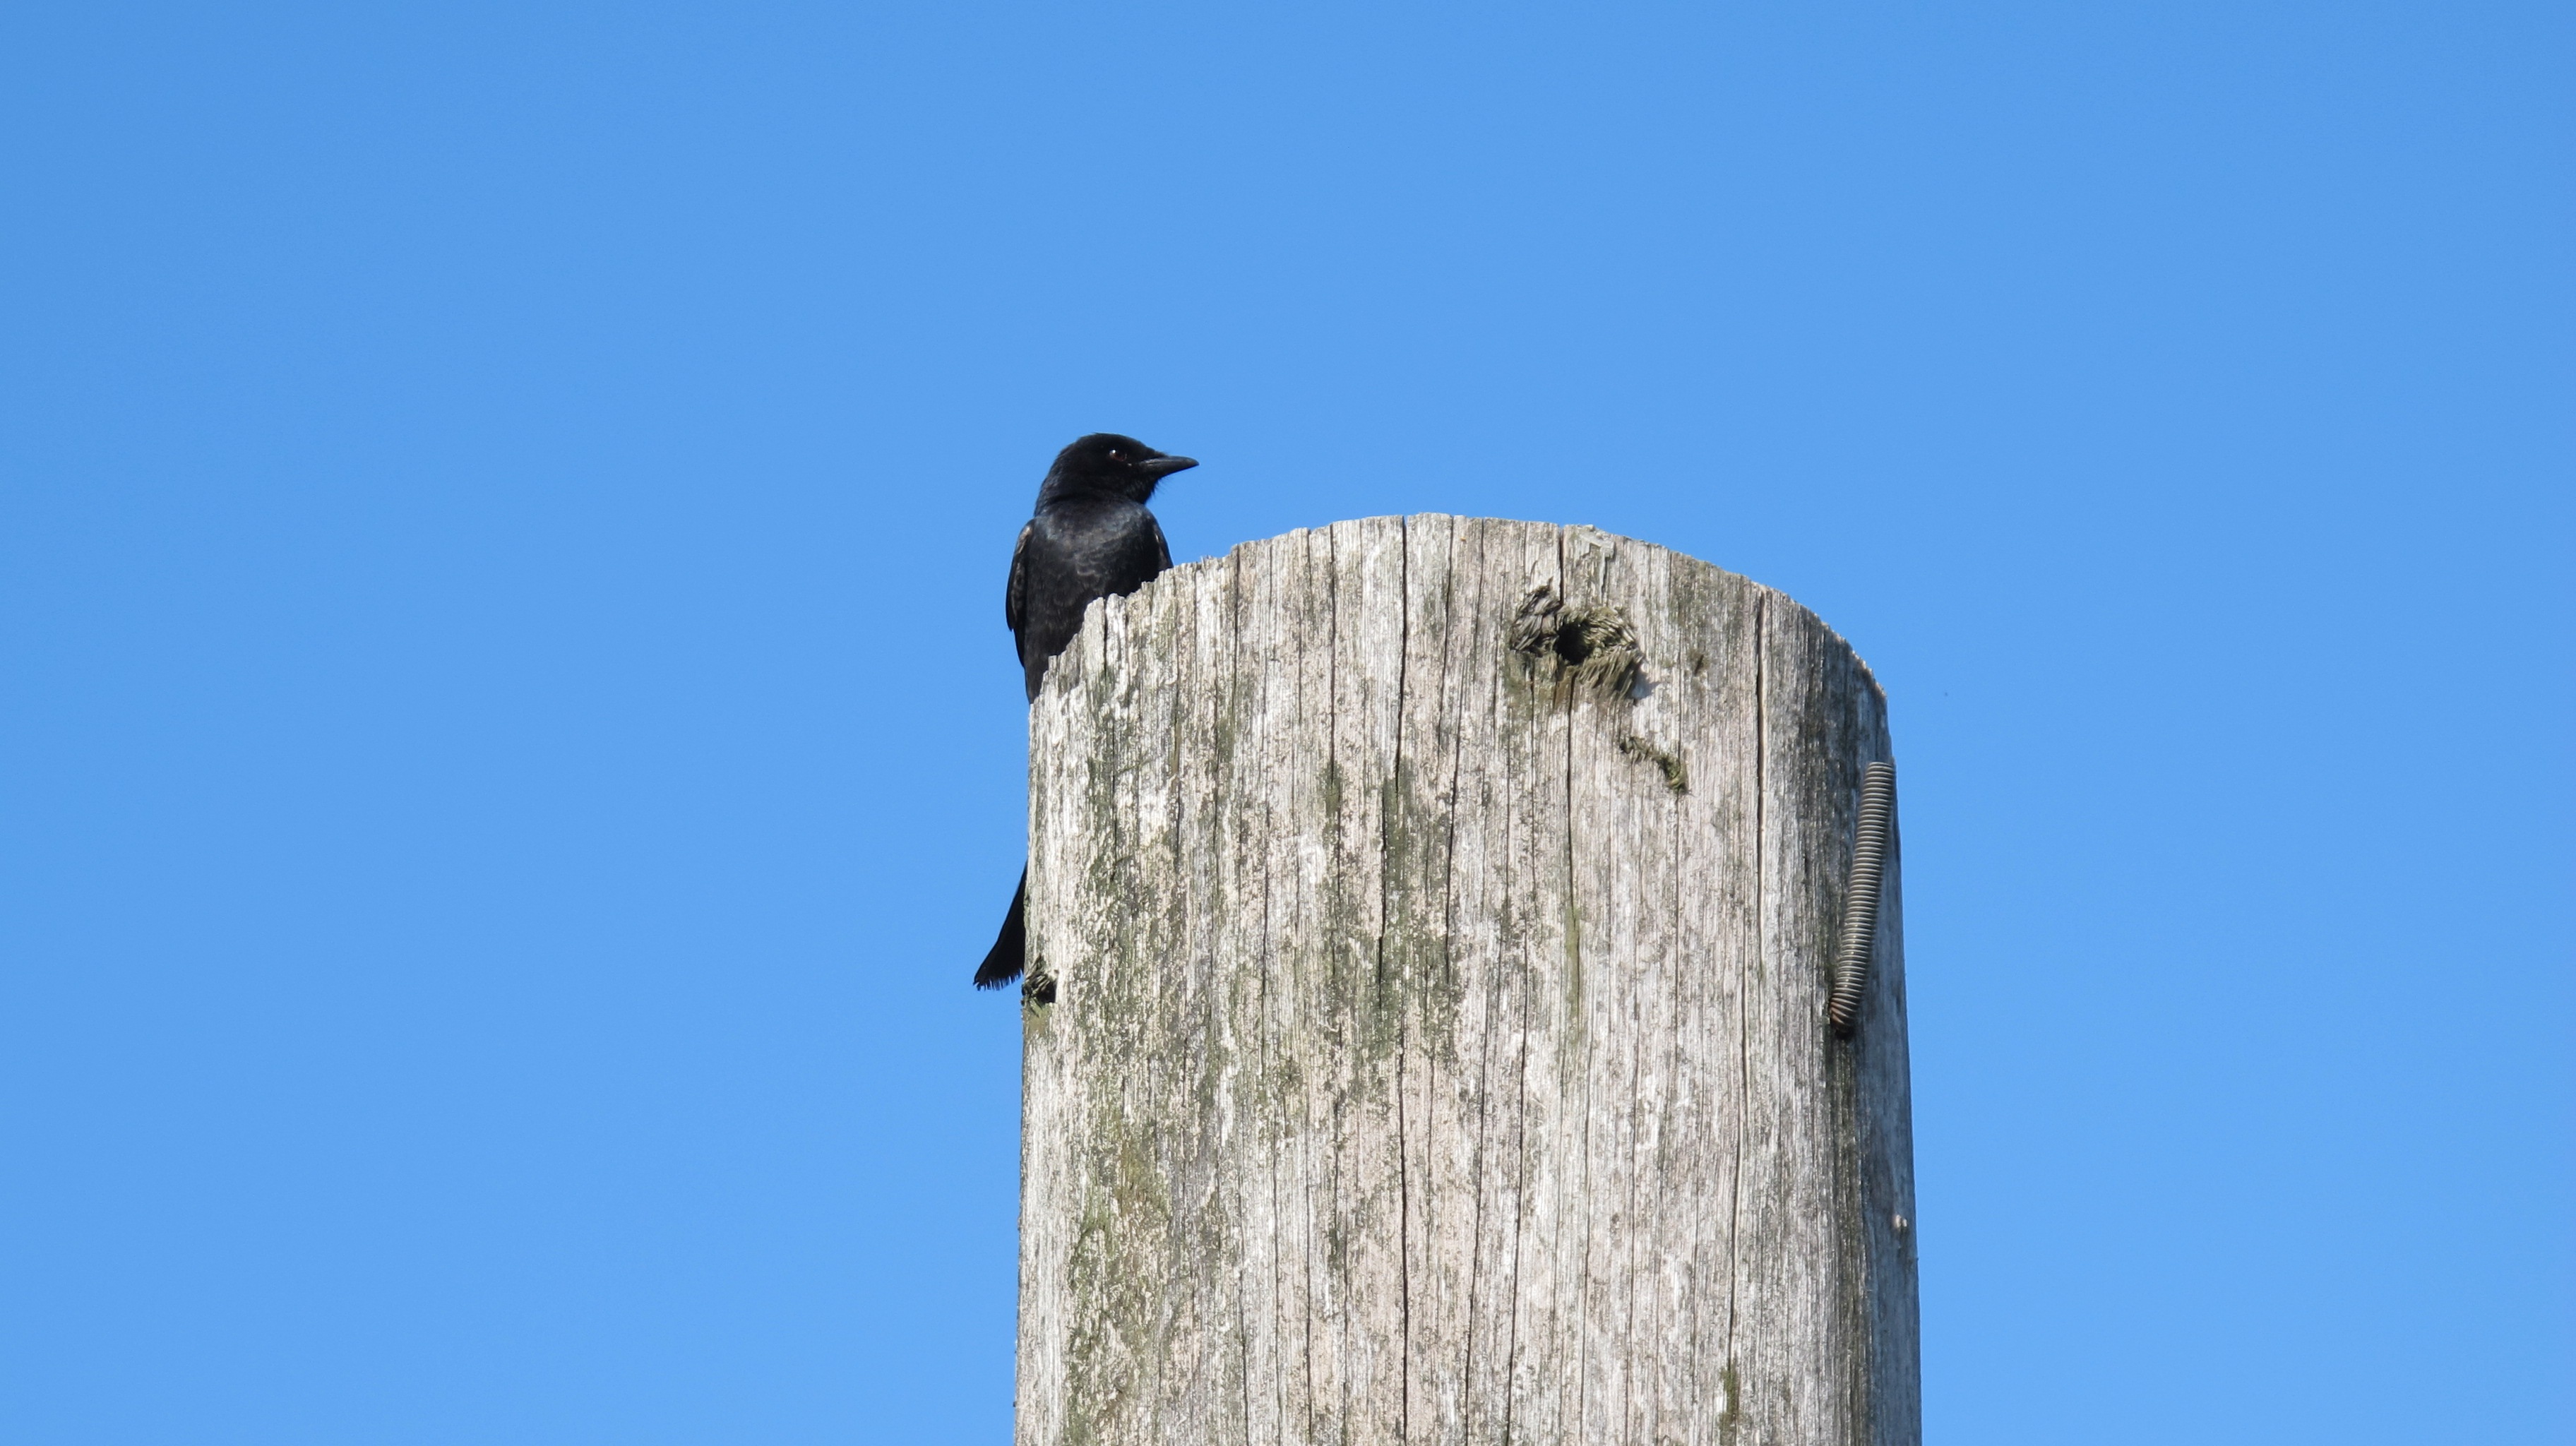
nature, bird, wing, sky, animal, wild, natural, blue, black, fauna, life, vertebrate, perching bird